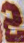
Number: 2